Zuul

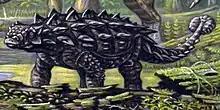
Life restoration

"Zuul" is estimated to have been long. The describing authors of "Zuul", Victoria Arbour and David Evans, noted some distinguishing traits of "Zuul". Some of these were autapomorphies, unique characters which set "Zuul" apart from all other known ankylosaurids. The "caputegulae", armour tiles of the head, that lay on the nasal bones, the frontals and the parietals, are imbricated, overlapping, and pointed on top. The squamosal horns, on the rear corners of the skull roof, have conspicuous longitudinal grooves on their side surfaces. The osteoderms on the side of the tail, the knob itself excepted, have a front edge with a strongly hollow profile, while their points are off-set to the rear. The tail knob is vertically flattened with a height less than a fifth of the length.